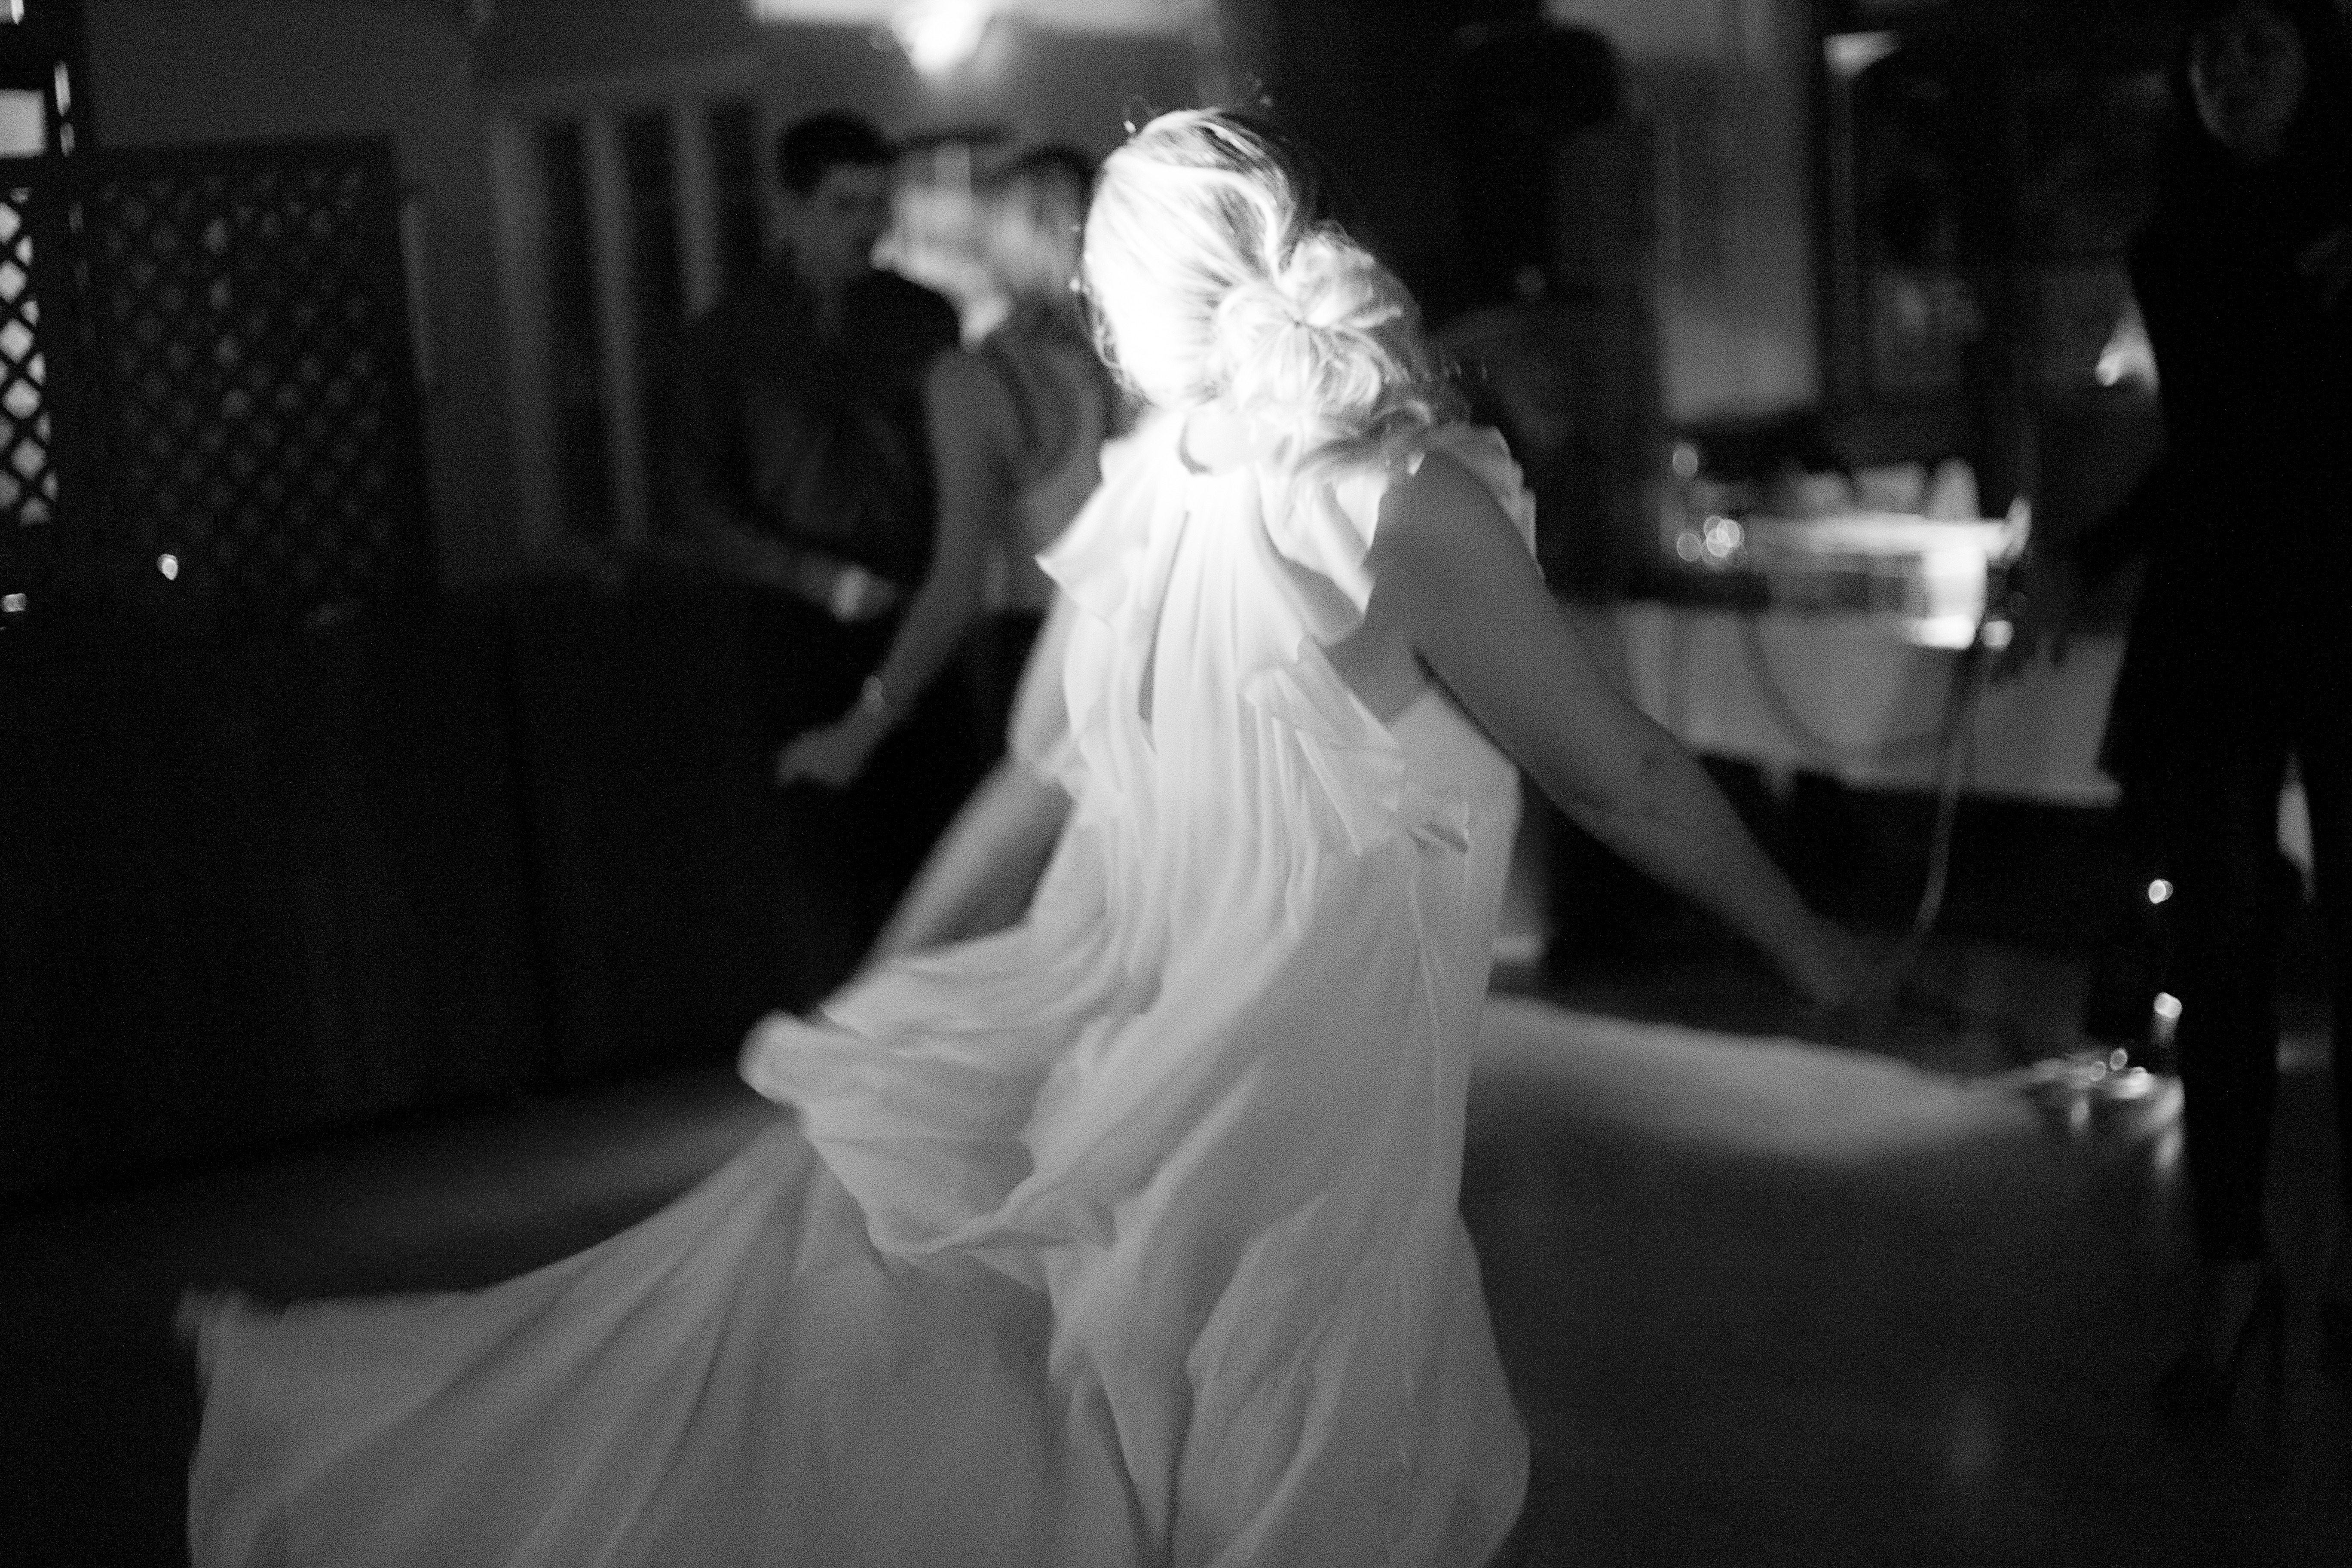
man, person, black and white, woman, photography, dance, black, monochrome, movement, lighting, wedding, wedding dress, bride, groom, white dress, angel, ceremony, lights, dress, women, party, gown, veil, monochrome photography, bridal clothing